Hoover Dam

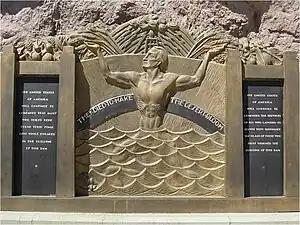
Oskar J. W. Hansen's memorial at the dam which reads in part "They died to make the desert bloom."

There were 112 deaths reported as associated with the construction of the dam. The first was Bureau of Reclamation employee Harold Connelly who died on May 15, 1921, after falling from a barge while surveying the Colorado River for an ideal spot for the dam. Surveyor John Gregory ("J.G.") Tierney, who drowned on December 20, 1922, in a flash flood while looking for an ideal spot for the dam was the second person. The official list's final death occurred on December 20, 1935, when Patrick Tierney, electrician's helper and the son of J.G. Tierney, fell from one of the two Arizona-side intake towers. Included in the fatality list are three workers who took their own lives on site, one in 1932 and two in 1933. Of the 112 fatalities, 91 were Six Companies employees, three were Bureau of Reclamation employees, and one was a visitor to the site; the remainder were employees of various contractors not part of Six Companies.